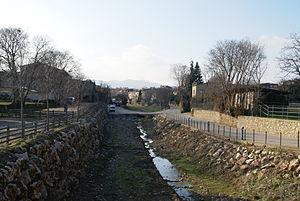
Monells (Catalogne): la rivière Rissec Español: Monells (Cataluña): el rio Rissec